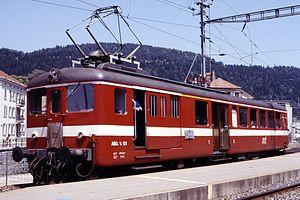
La Compagnie de chemin de fer Régional du Val-de-Travers est une ancienne entreprise suisse créée en 1881 et disparue, par fusion, en 1999.
RVT-Historique est le nom de l'association créée pour sauvegarder le matériel roulant du Régional du Val-de-Travers. Elle fait circuler « le train touristique du Pays des Fées et de l'absinthe », composé avec le matériel roulant historique conservé et sauvegardé, lors de circulations ouvertes au public et sous forme de trains spéciaux pour des groupes.